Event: Nepal Earthquake
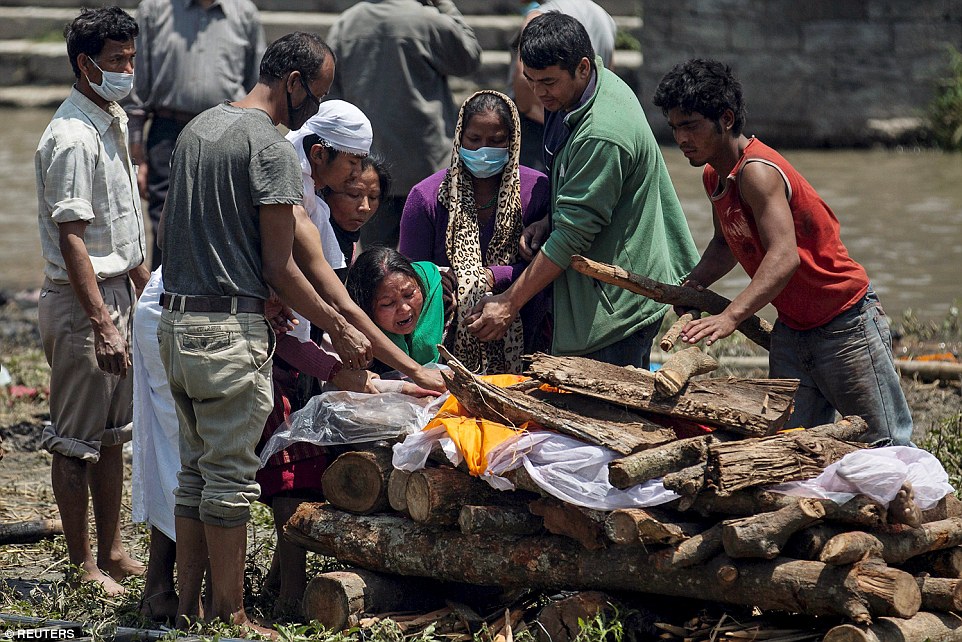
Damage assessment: damage